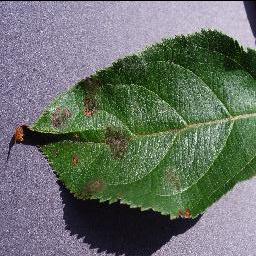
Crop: apple
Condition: scab